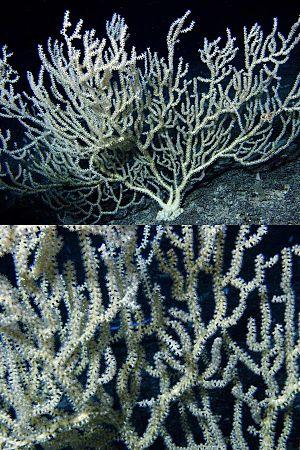
Les Isididae constituent une famille de coraux alcyonaires de l'ordre des Alcyonacea. Ce sont des coraux abyssaux, souvent appelés « coraux bambous » en raison de leur métamérisation marquée.